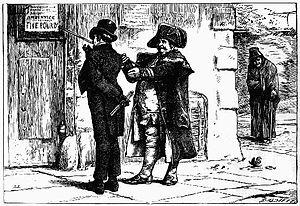
Mr Sowerberry est un personnage de l'œuvre de Charles Dickens, Oliver Twist. C'est un vieil entrepreneur de pompes funèbres, à qui Oliver est vendu comme apprenti, et véritablement le premier adulte à éprouver de la compassion pour lui. Trouvant que le visage de ce dernier avait toujours un air de profonde mélancolie, il en fera un croque-mort pour enfants.